Superquadrics

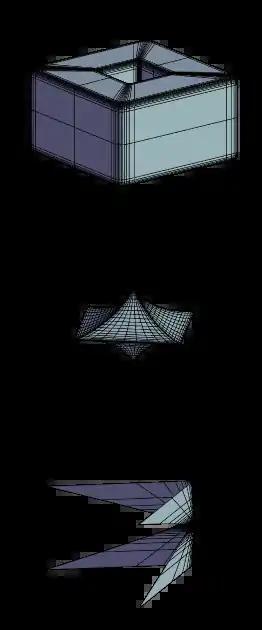
Some superquadrics.

In mathematics, the superquadrics or super-quadrics (also superquadratics) are a family of geometric shapes defined by formulas that resemble those of ellipsoids and other quadrics, except that the squaring operations are replaced by arbitrary powers. They can be seen as the three-dimensional relatives of the superellipses. The term may refer to the solid object or to its surface, depending on the context. The equations below specify the surface; the solid is specified by replacing the equality signs by less-than-or-equal signs.